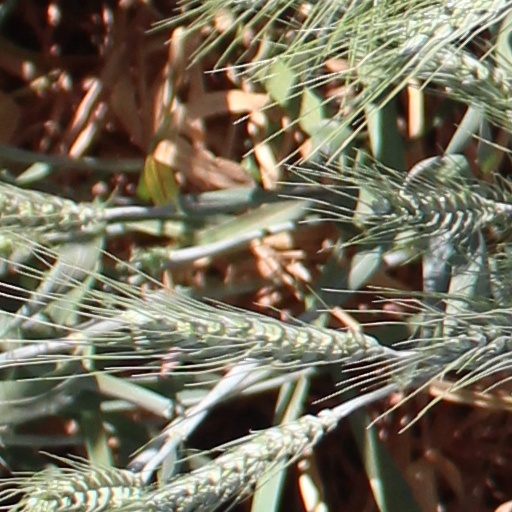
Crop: wheat